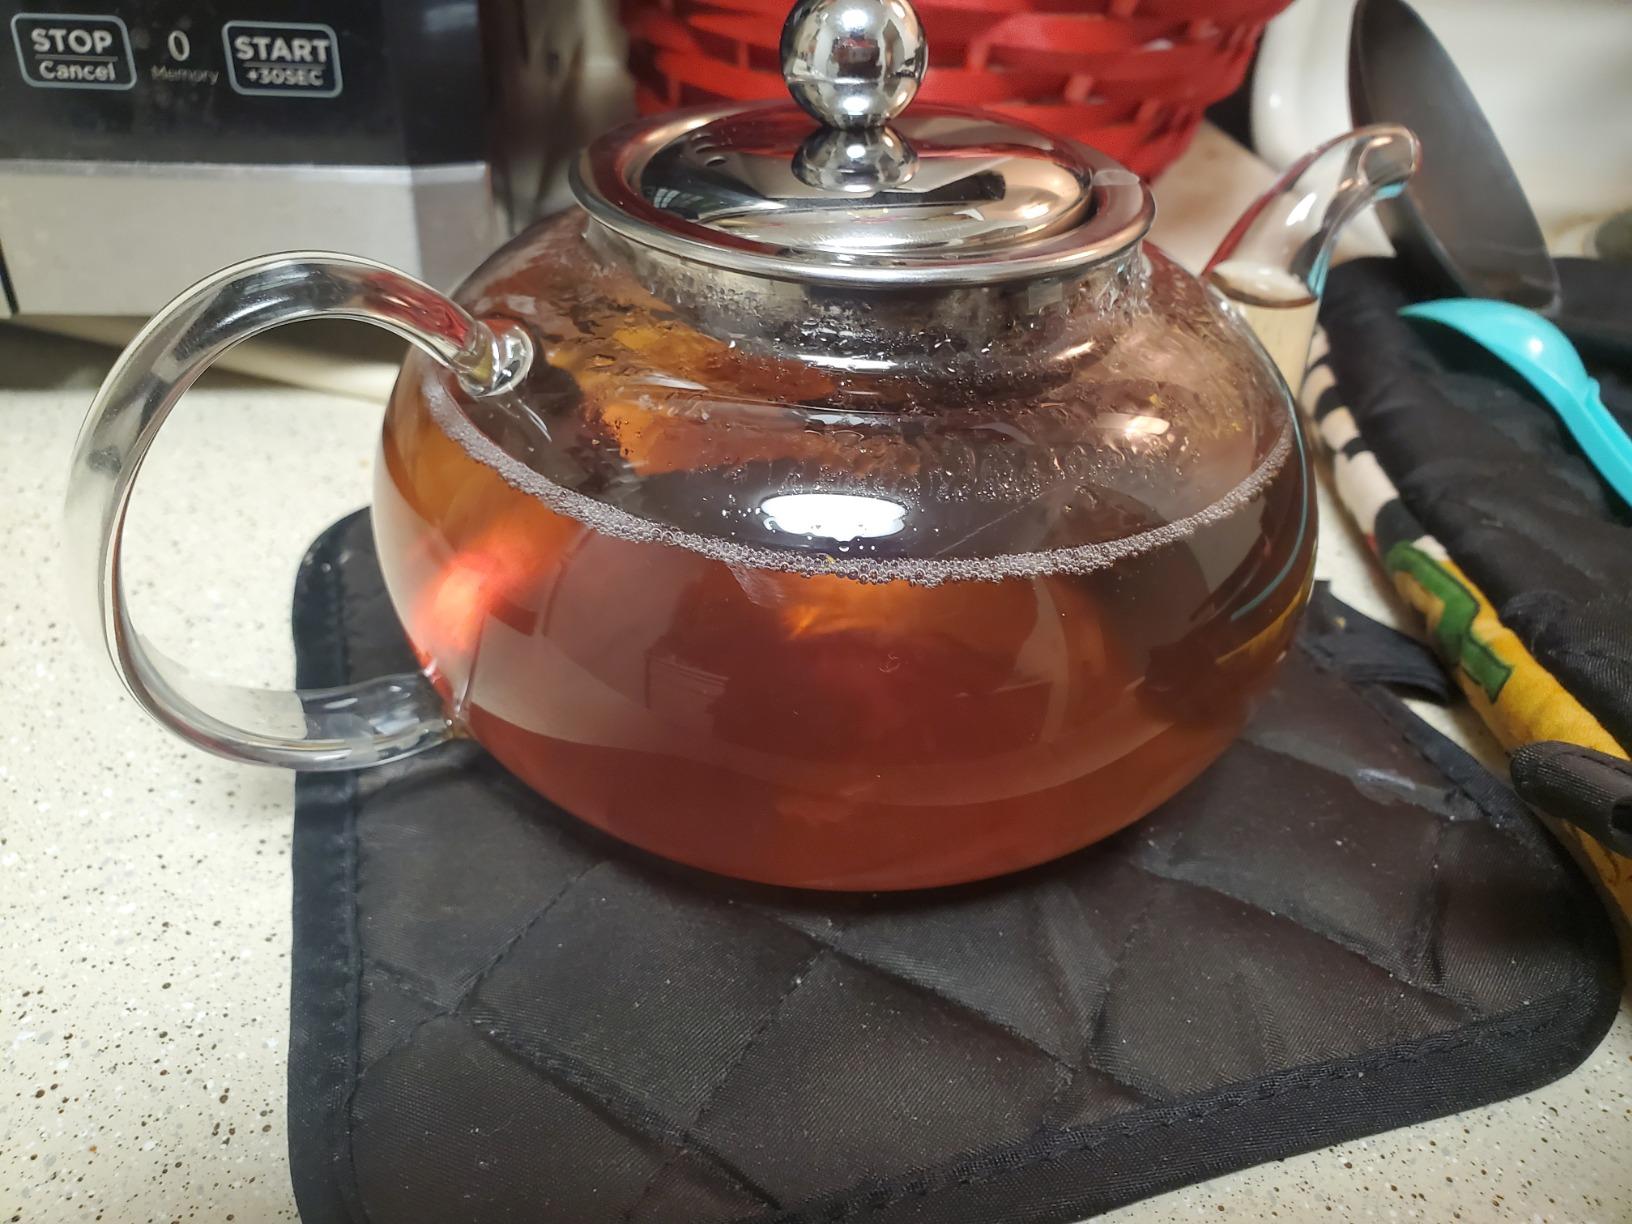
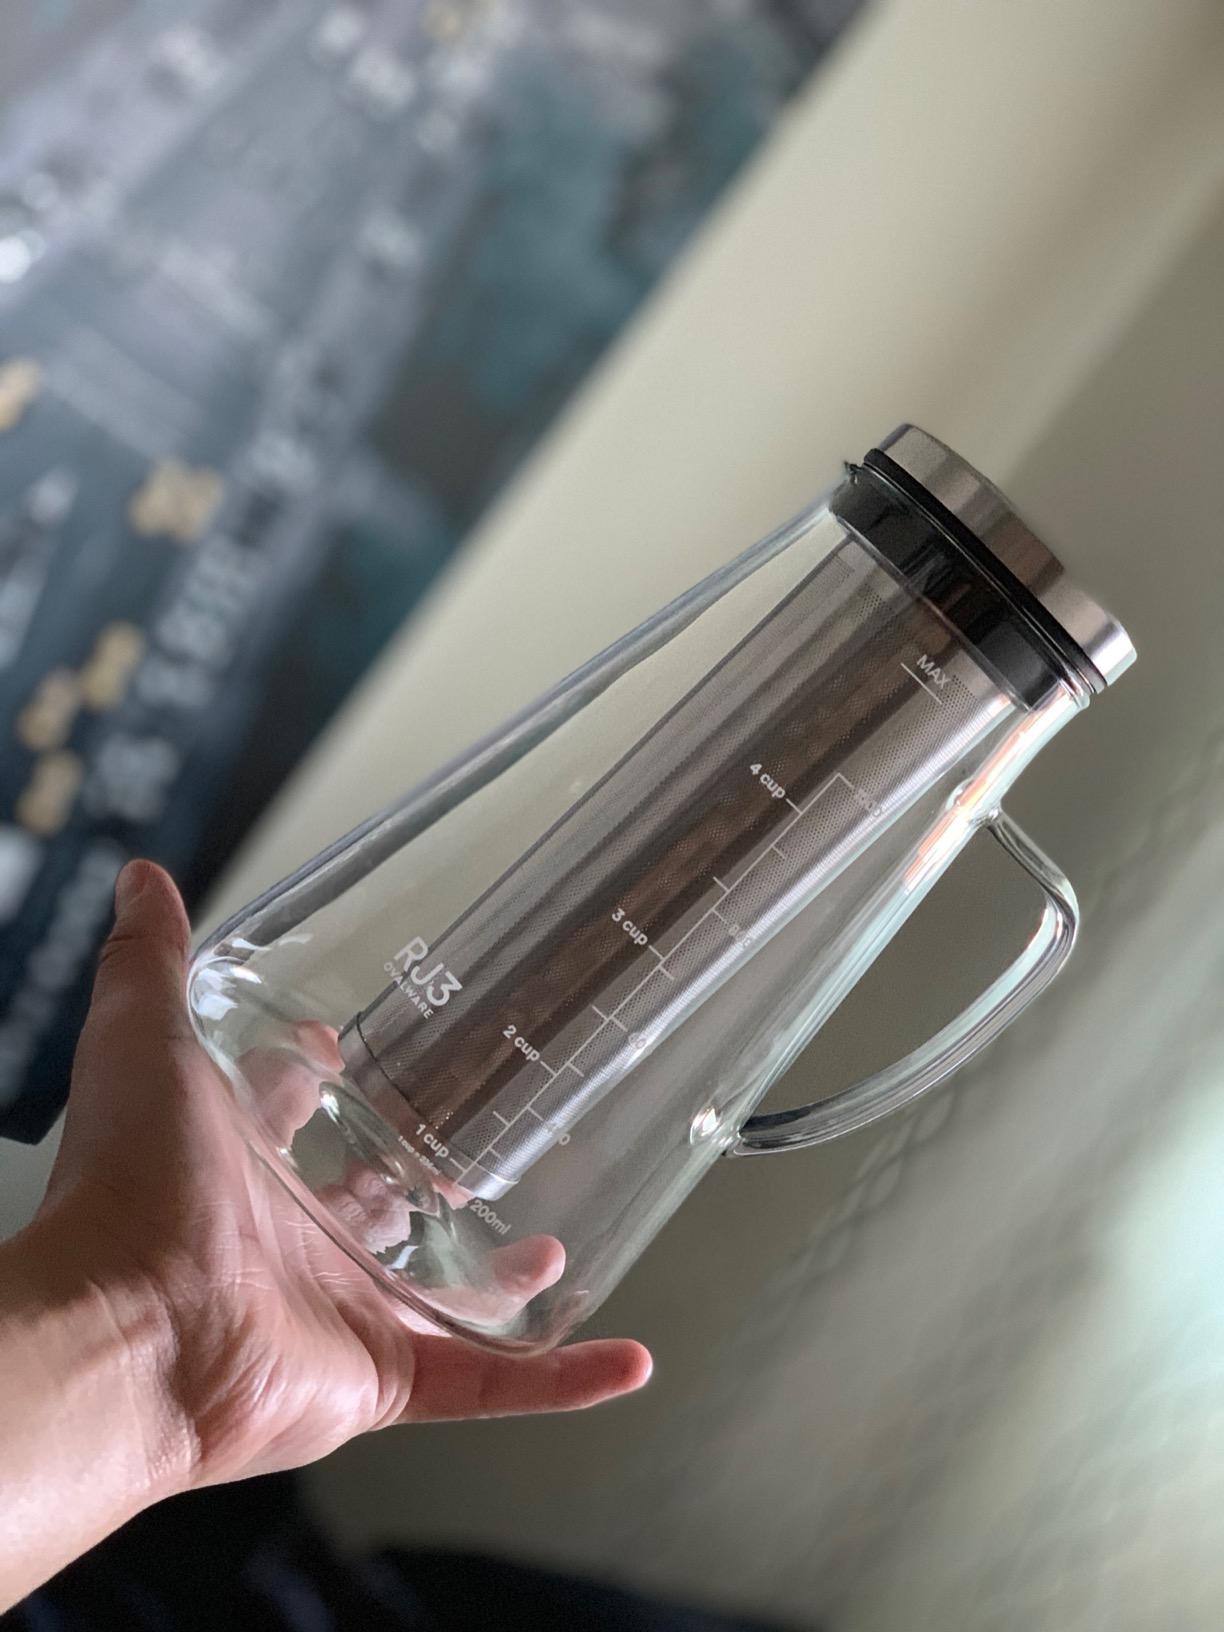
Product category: items_tea
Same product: no